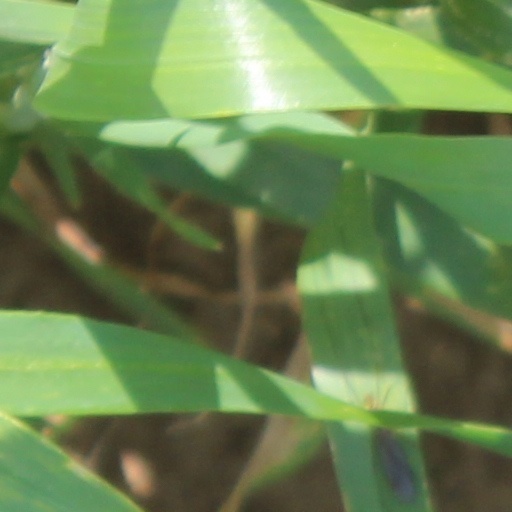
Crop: wheat